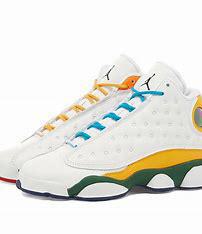
Brand: Jordan
Model: 13 Retro